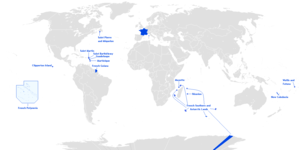
Franske koloniimperium / Det franske koloniimperiums sammenbrud
Det franske koloniimperium i dag
Det franske koloniimperium har gennem tiden omfattet en række områder, der var under fransk styre fra 1600-tallet til omkring 1960. Fra slutningen af det 19. århundrede til anden halvdel af det 20. århundrede regnedes det franske koloniimperium som det næststørste i verden. I 1920'erne og 1930'erne, da koloniimperiet var størst, omfattede det et areal på 13.500.000 km², hvilket – når moderlandets areal medregnes – udgjorde 10,0% af jordoverfladen. Koloniimperiets indflydelse afspejler sig derved, at fransk regnes som det fjerdemest talte europæiske sprog.